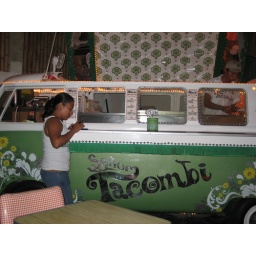
Great fish tacos in this converted VW bus